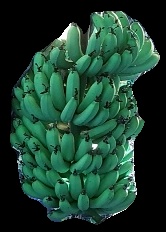
Variety: pachbale
Grade: grade1